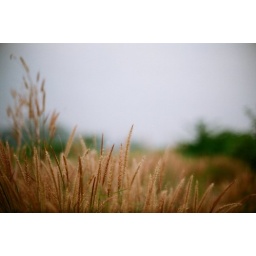
grass in golden